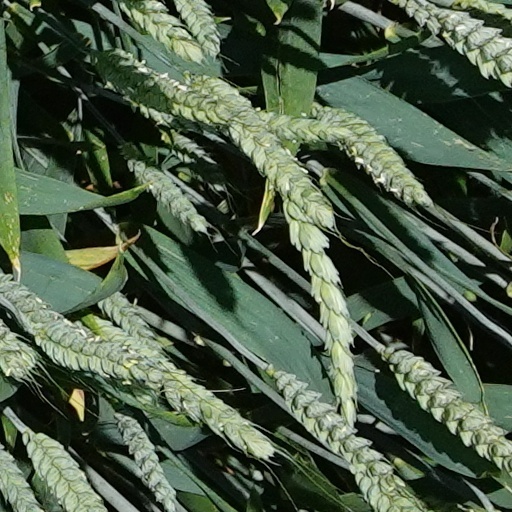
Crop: wheat